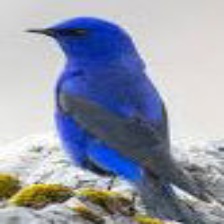
Species: GRANDALA
Scientific name: GRANDALA COELICOLOR